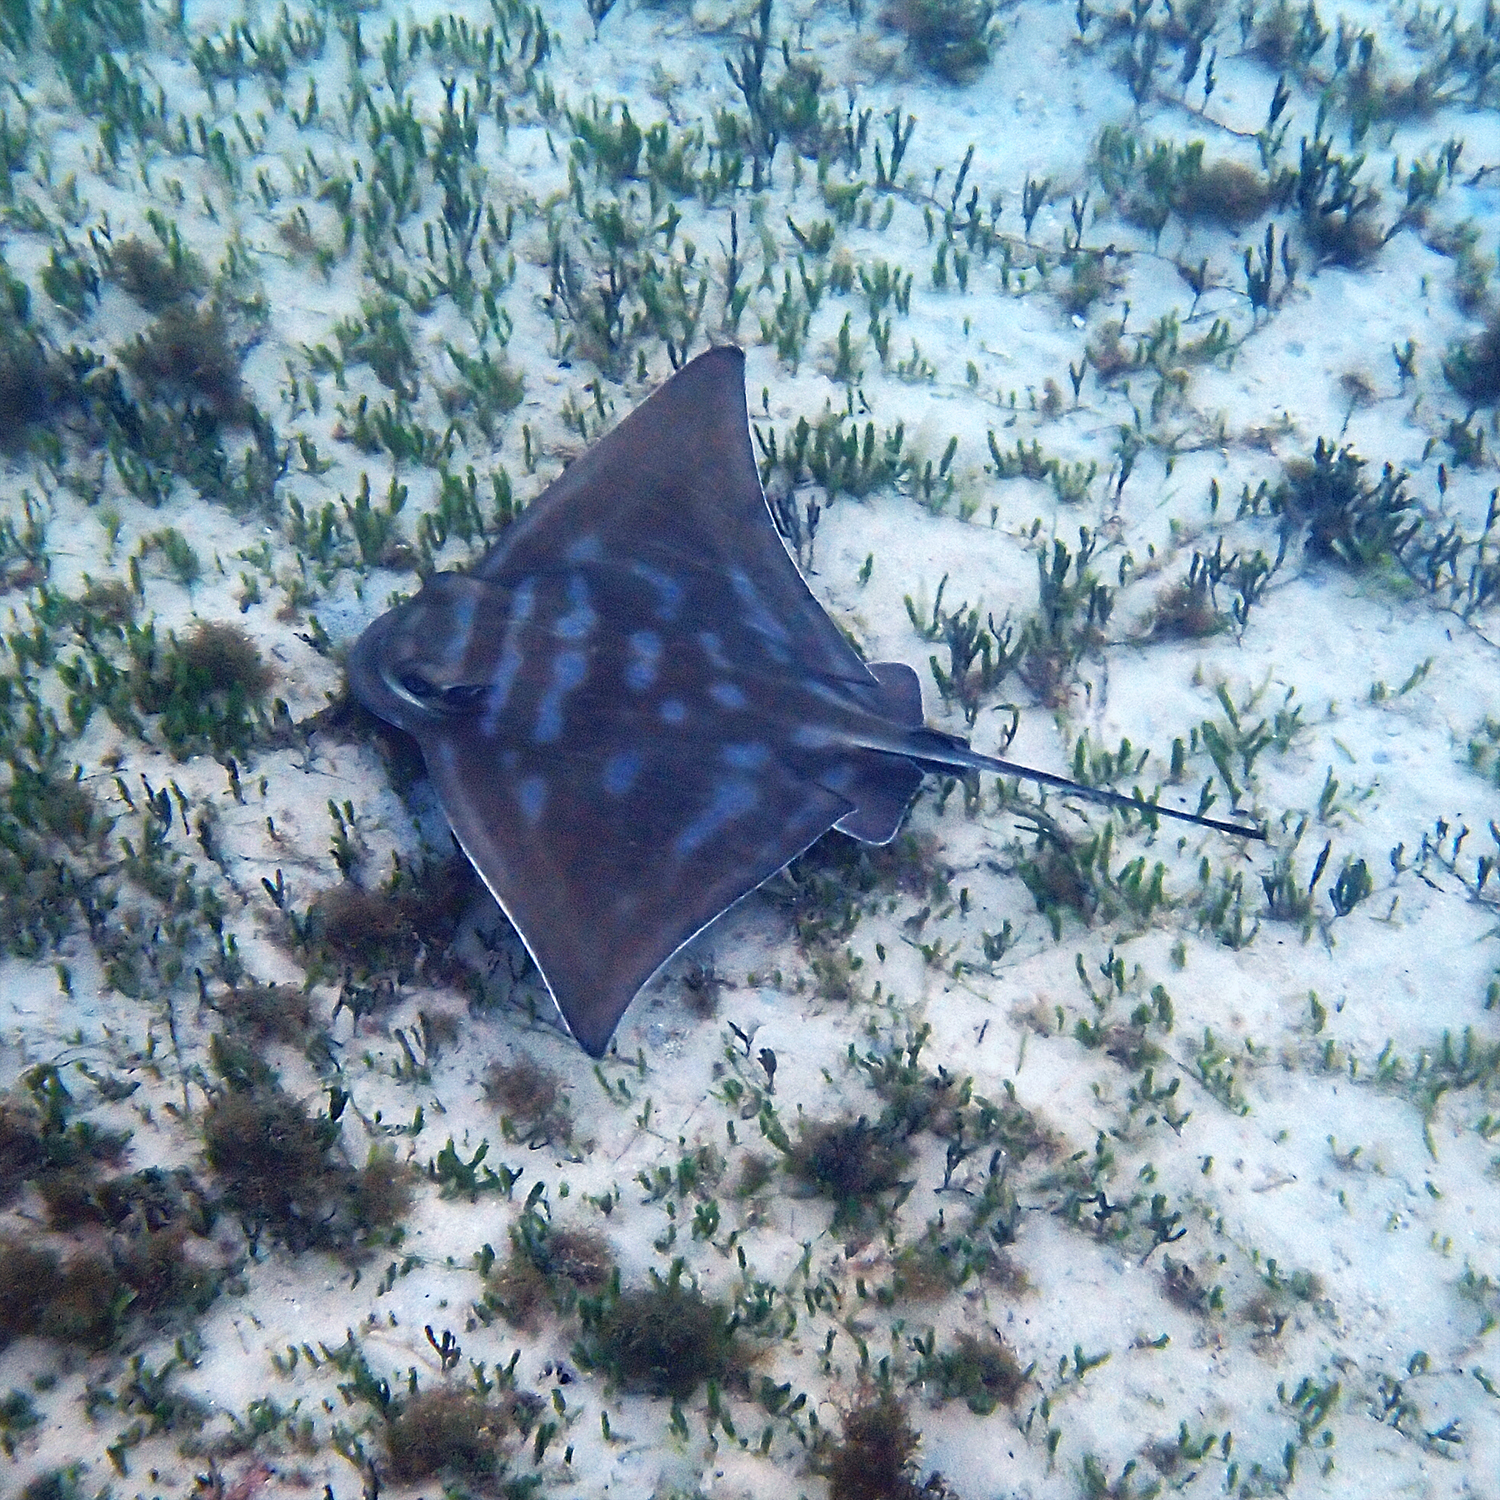
fish (species not among the labelled classes)